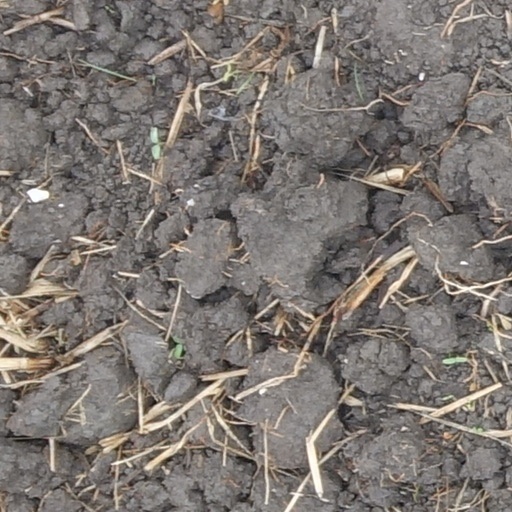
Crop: wheat